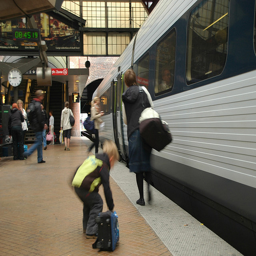
The little boy is picking up his suitcases.
A GROUP OF PEOPLE ARE WATCHING THE TRAIN COME INTO THE STATION
A little boy that is bending over near a suitcase.
A kid picking up his luggage in a train station behind his mother.
Kid picks up luggage bag as it's time to board the train